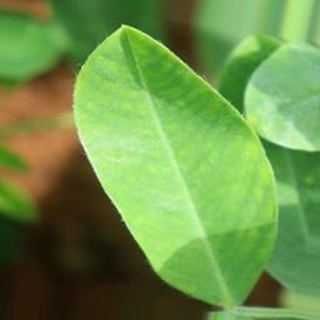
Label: healthy_groundnut